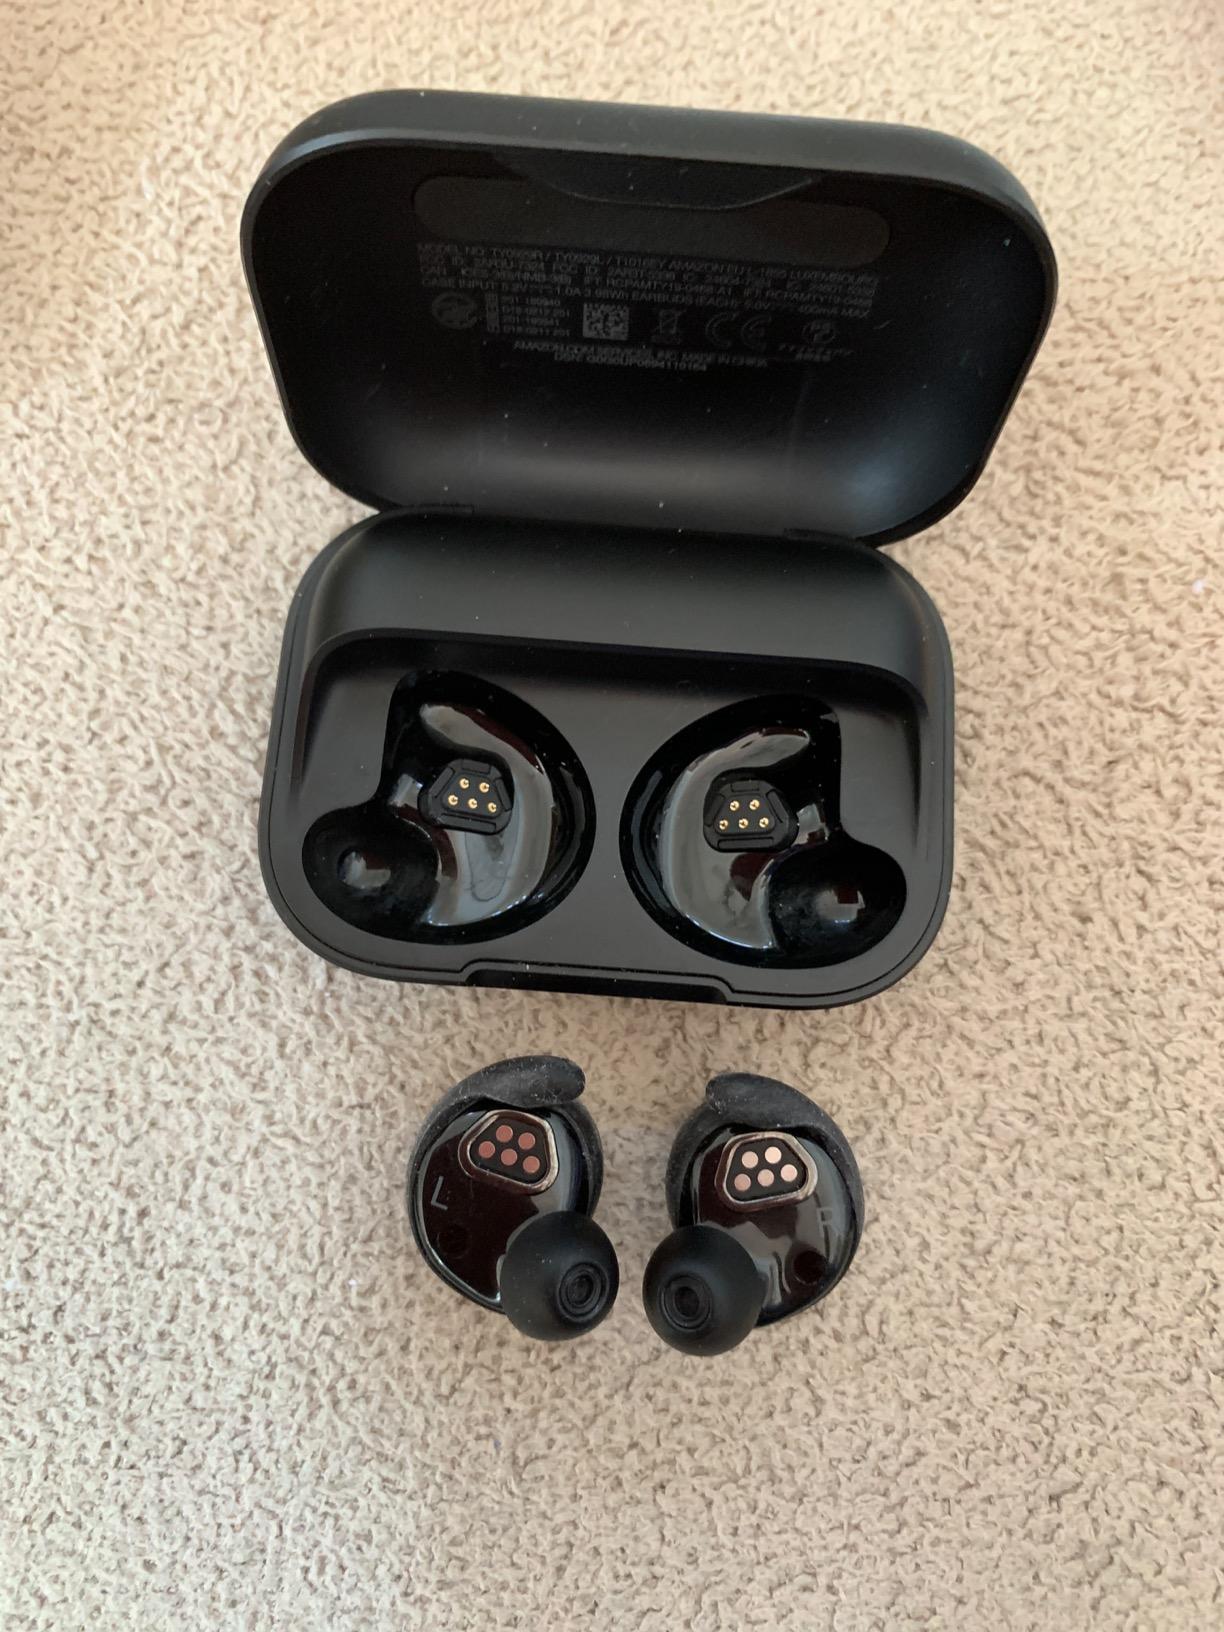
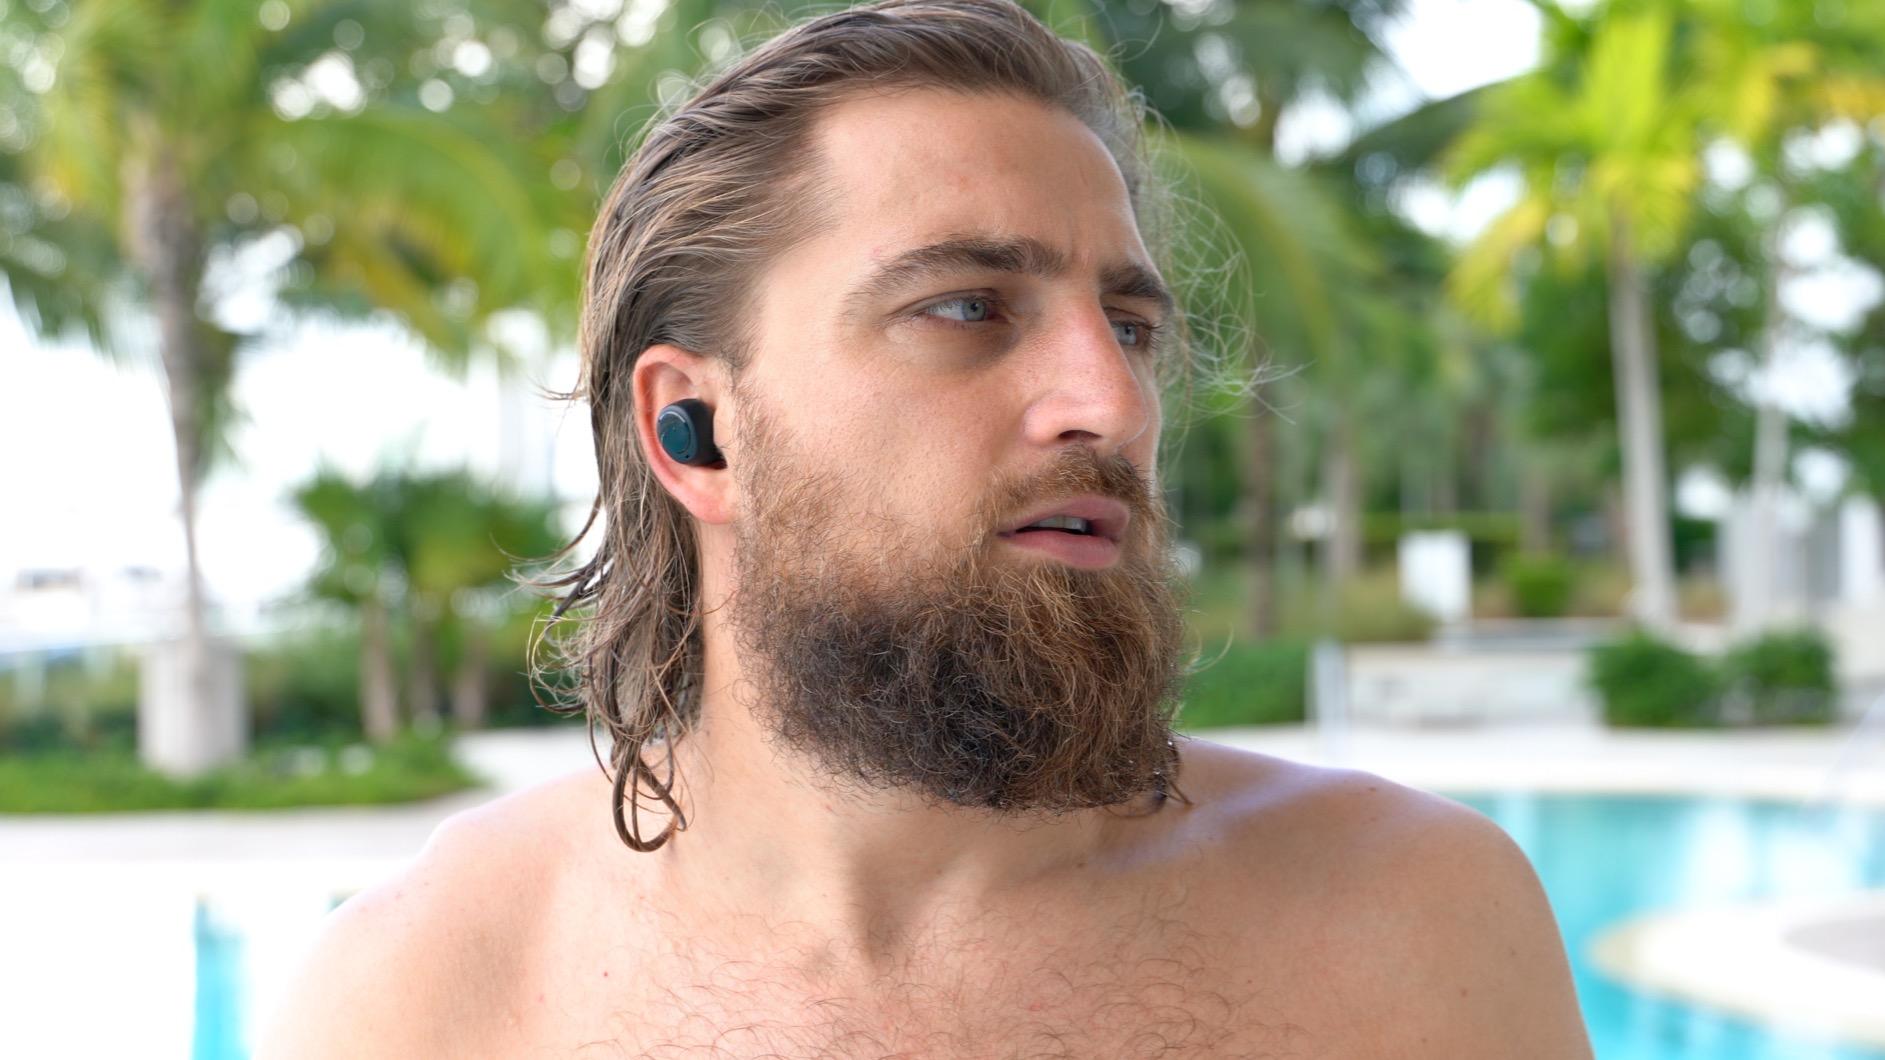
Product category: earbuds
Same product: yes